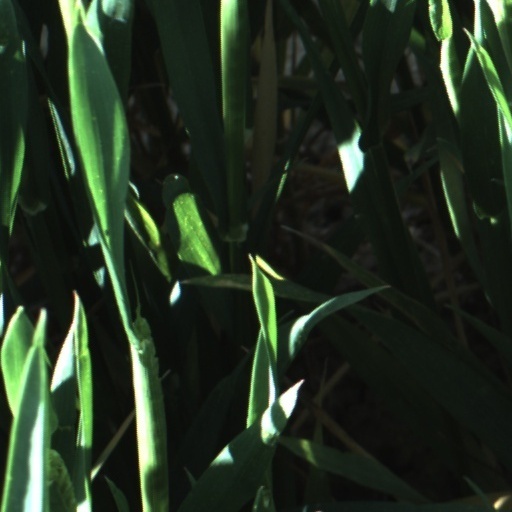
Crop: wheat